Answer in natural language. Considering the relative positions, where is stainless steel refrigerator door with vertical handle with respect to black bar stool? Choose between the following options: left or right
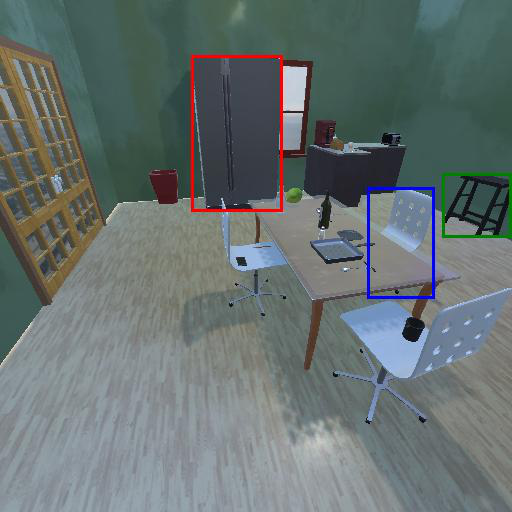
<answer>left</answer>